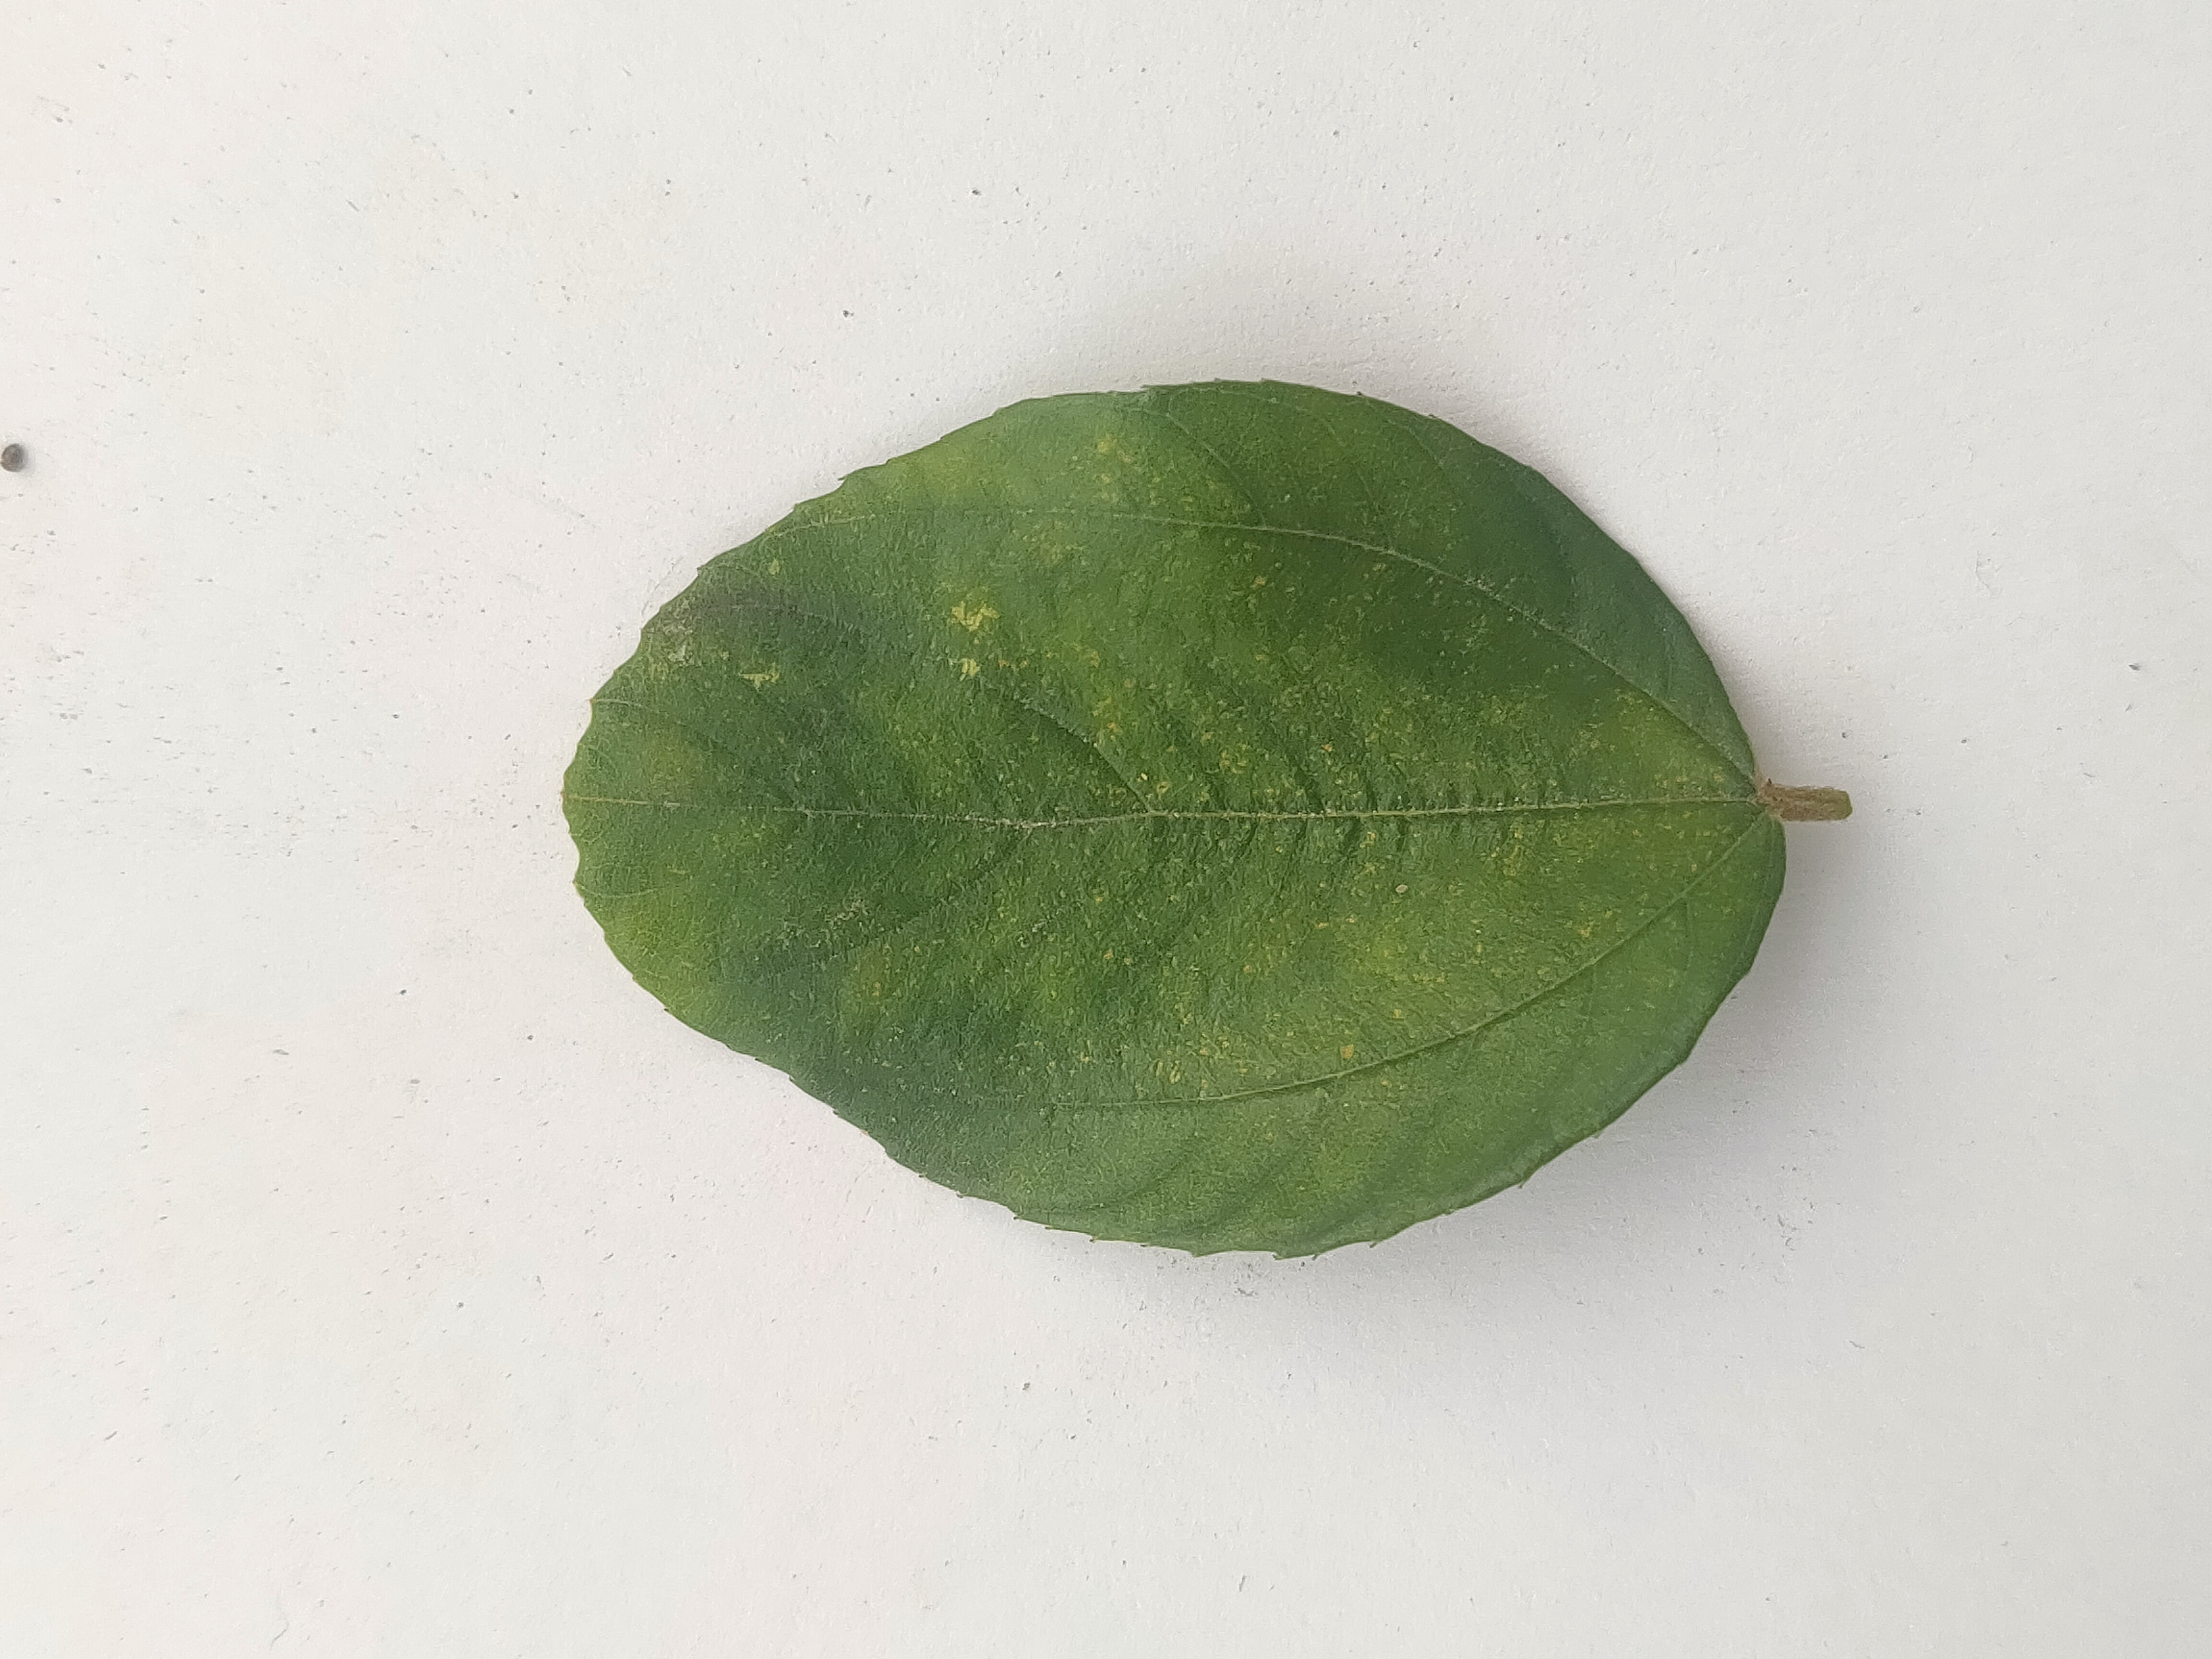
Leaf variety: Plum